Beneteau First 235

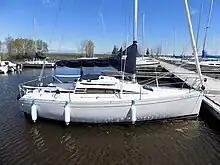
Beneteau First 235

The First 235 is a small recreational keelboat, built predominantly of glassfibre. It has a fractional sloop rig, a transom-hung rudder and a fixed fin keel, wing keel or optionally a centreboard. It displaces and carries of ballast.